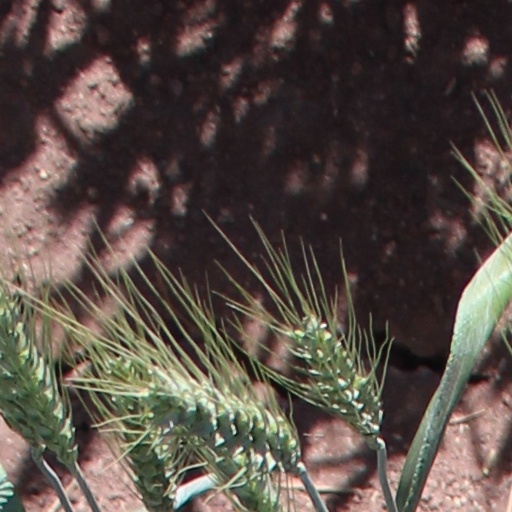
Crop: wheat